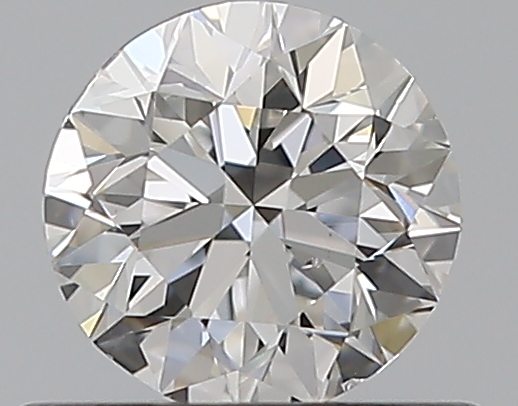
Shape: round
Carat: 0.5
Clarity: VS2
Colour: F
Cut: VG
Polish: EX
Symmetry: VG
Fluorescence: N
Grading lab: GIA
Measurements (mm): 4.95 x 4.99 x 3.2